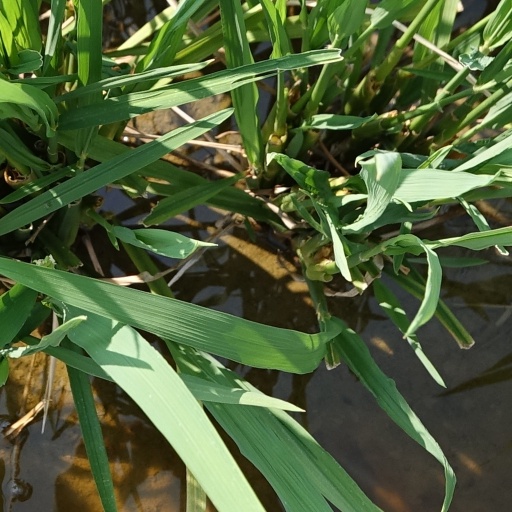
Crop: rice